Henrik Horn

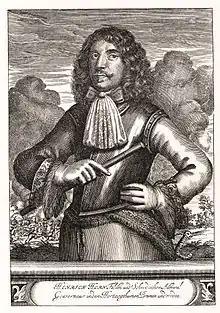
Henrik Horn

Henrik Horn af Marienborg (22 May 1618 – 22 February 1693) was a Swedish nobleman ("friherre"), admiral and member of the Privy Council of Sweden.